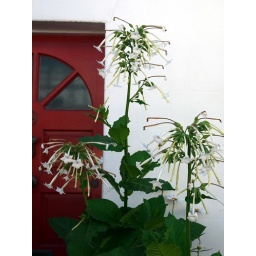
Datura flowers outside a house in Brighton.